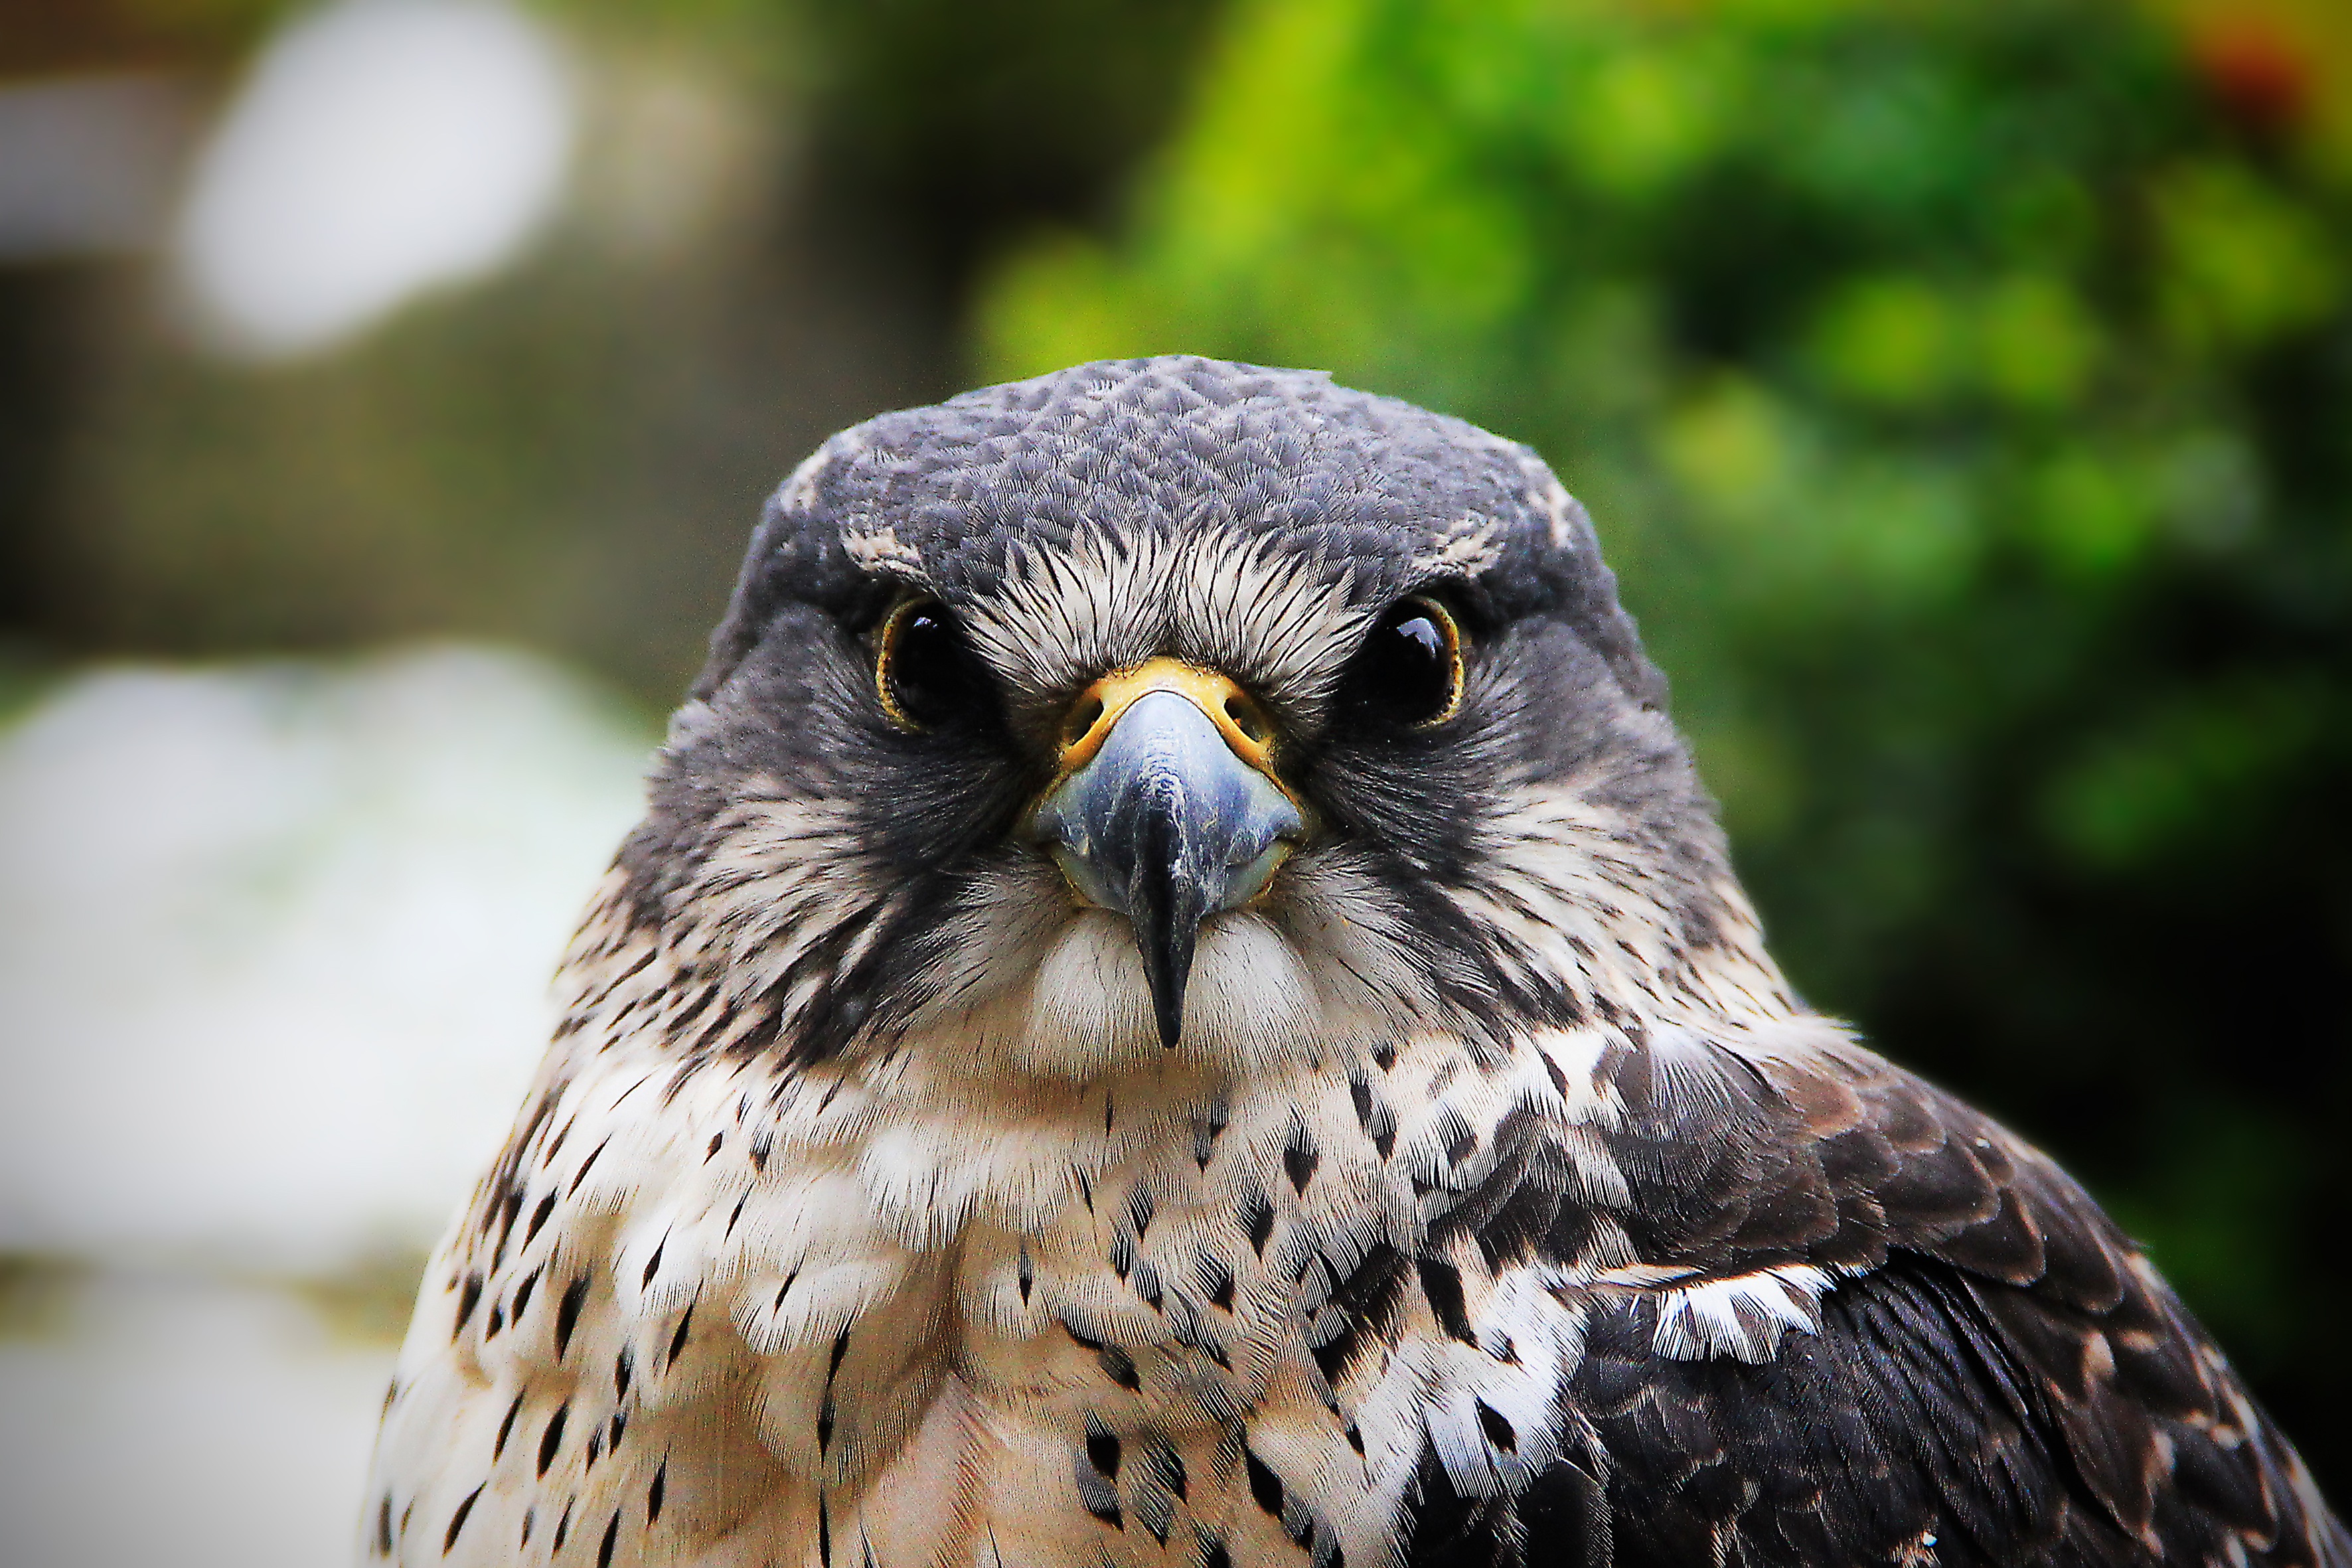
nature, bird, wing, view, wildlife, beak, predator, hawk, owl, feather, fauna, bird of prey, eyes, vertebrate, creature, hunter, falcon, animal world, buzzard, carnivores, great grey owl